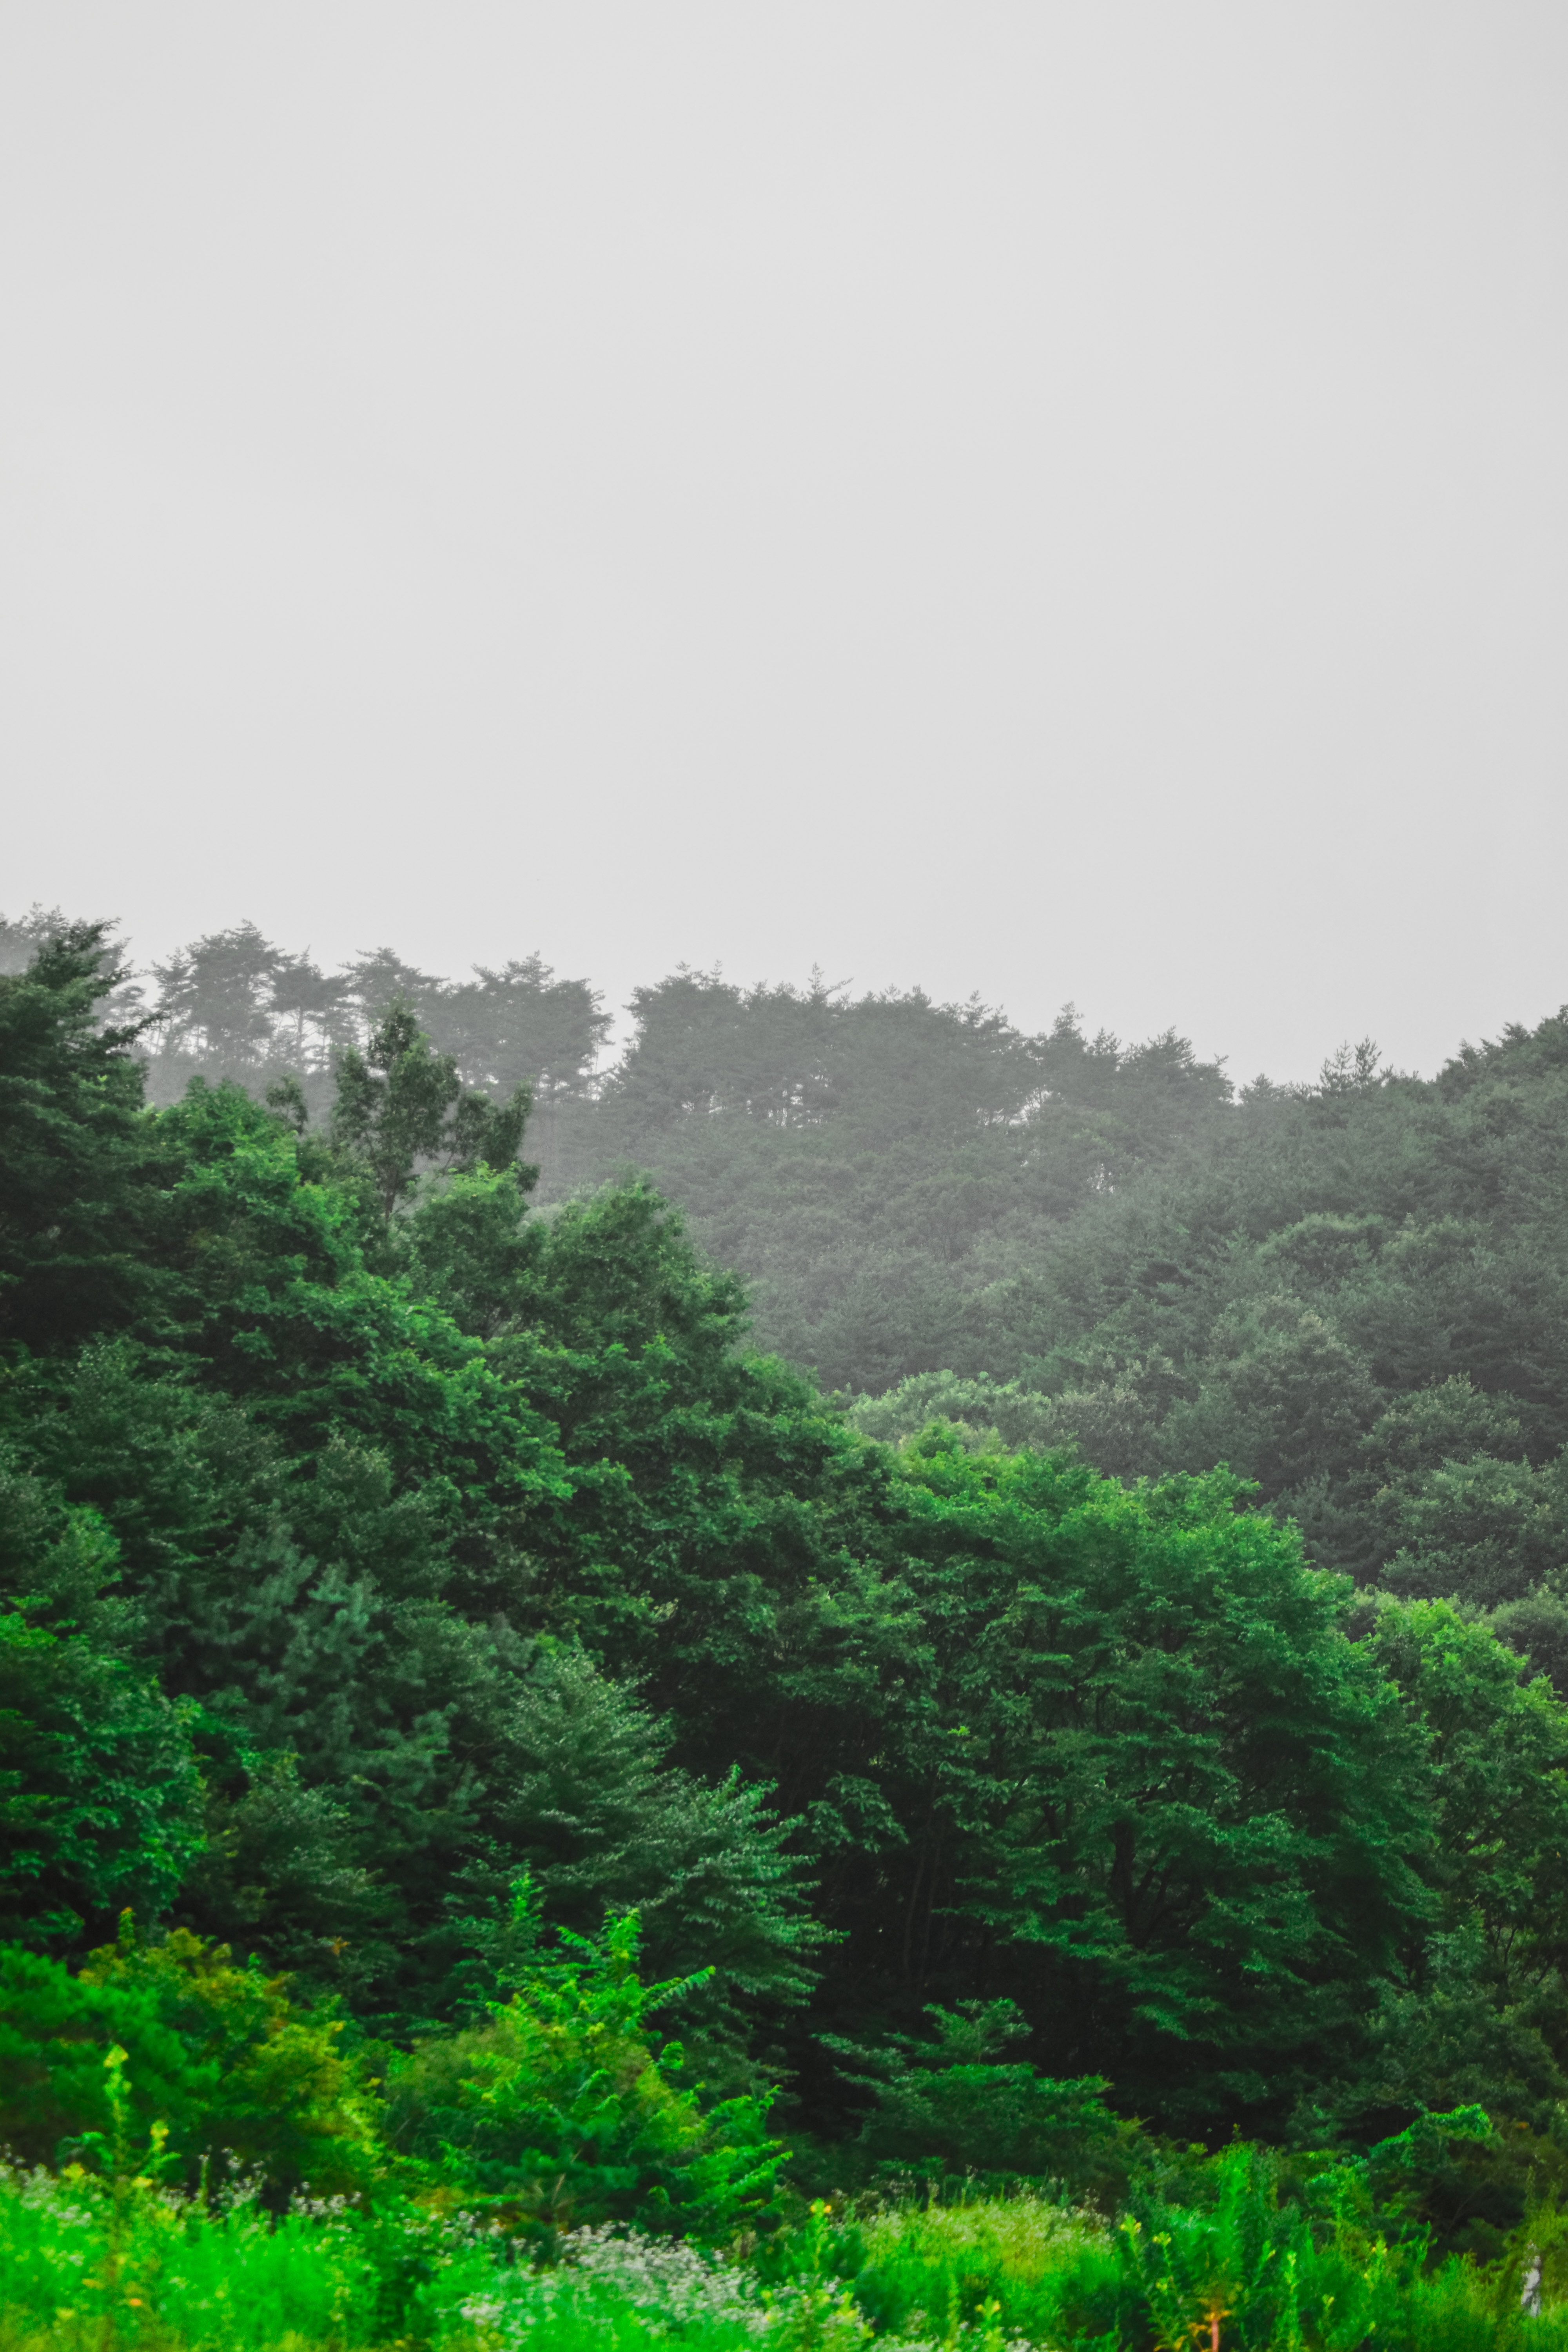
landscape, tree, nature, forest, grass, mountain, mist, leaf, hill, green, jungle, vegetation, rainforest, habitat, ecosystem, rural area, natural environment, geographical feature, atmospheric phenomenon, woody plant, mountainous landforms